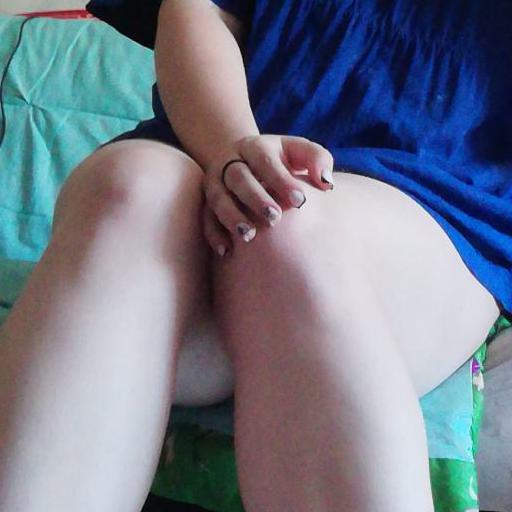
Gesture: no_gesture